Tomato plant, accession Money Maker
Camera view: tilt-top (135 deg); turntable rotation: 270 degrees
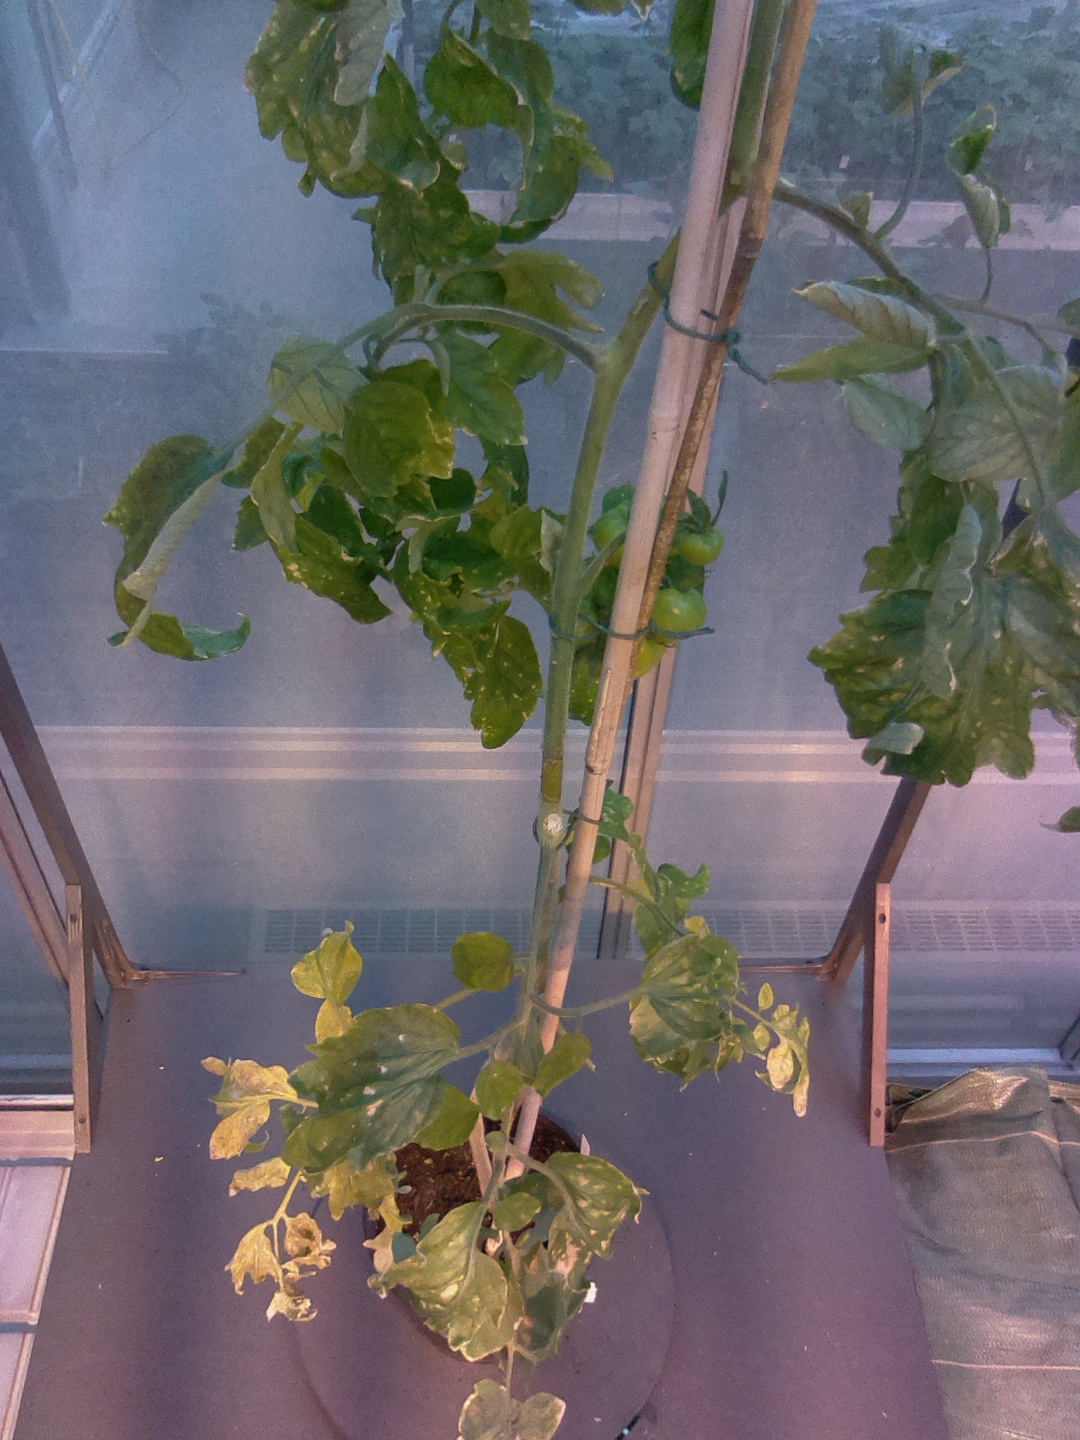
BBCH growth stage 79: 90% -100% of final fruit size